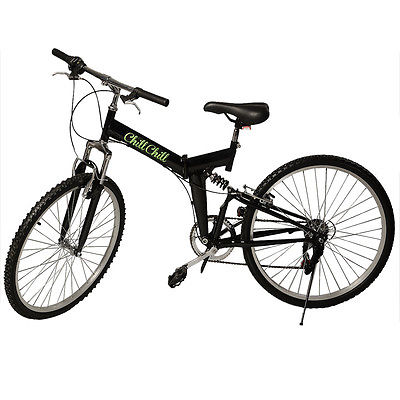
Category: bicycle